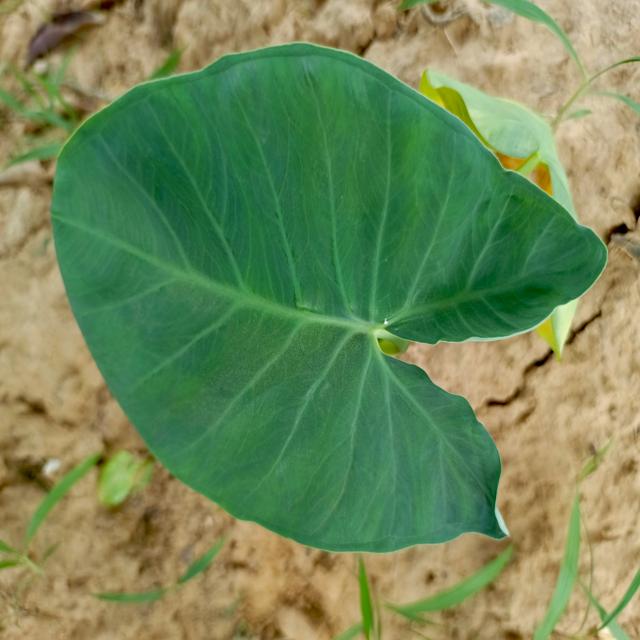
Label: Healthy